Séneujols

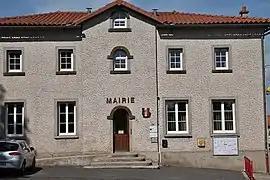
Town hall

Séneujols is a commune in the Haute-Loire department in south-central France.